Mamod

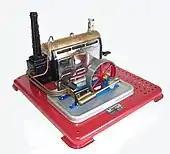
A Mamod SP5 stationary engine

The SP5 engine, upon its introduction, held the position of the highest-tier model. It featured a longer boiler measuring 6 inches by 2 inches (152 mm by 51 mm) and a twin-cylinder engine unit equipped with a reverse control. With their larger boilers and twin cylinders, these engines were capable of easily powering multiple workshops. Similar to the SP4, the SP5 engine had an "exhaust to chimney" design with a condensate collector situated at the base of the chimney. The engine unit, like the SP4, was mounted on a plinth, possibly reminiscent of the 1946 SE4 prototype. The crank webs were stamped with the word ""Mamod"," resembling the old SE3 model it replaced. The boiler was heated using a 3-tablet burner pan, and a whistle was included as part of the specification.